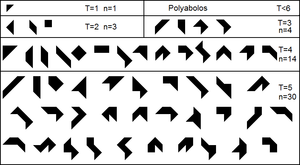
Tous les polyabolos de 1 à 5 triangles Русский: Фигуры полиаболо, содержащие от 1 до 5 элементарных треугольников
Les polyabolos, aussi appelés polytans, sont des polygones constitués de plusieurs triangles isocèles rectangles superposables, assemblés de toutes les façons possibles, côte-à-côte, sans superposition et sans juxtaposition d'un côté du carré unitaire et d'une de ses diagonales. Cet objet des mathématiques récréatives est un cas particulier de polyformes où l'on accole entre elles des formes identiques, ici des demi-carrés.